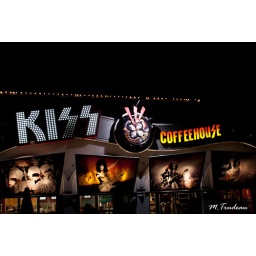
Kiss coffee house in myrtle beach